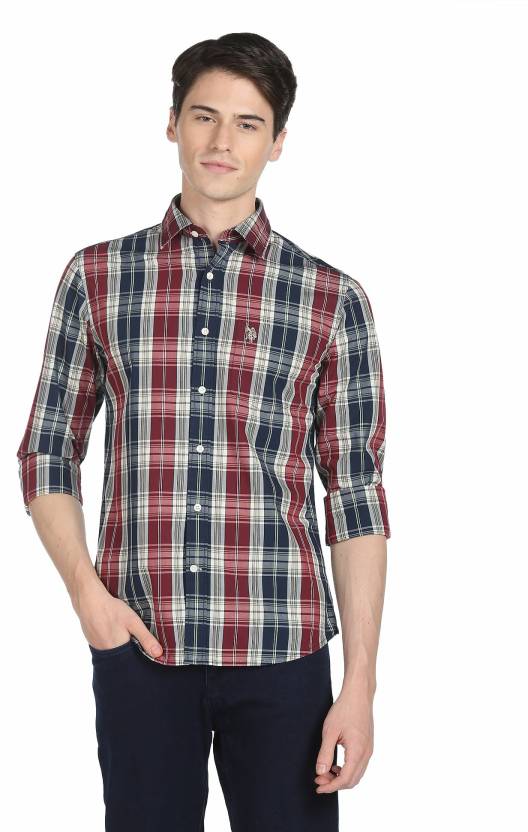
Product: Men Regular Fit Checkered Cut Away Collar Casual Shirt
Price: ₹1,532
Colors: Maroon
Pattern: Checkered
Description: AW22 OSM, XL